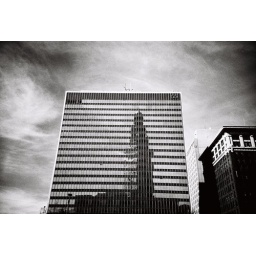
took this in the car while stopped at a light downtown. The reflection in the building is the terminal tower.